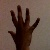
The image shows a hand gesture representing the number 5 in Indian Sign Language.